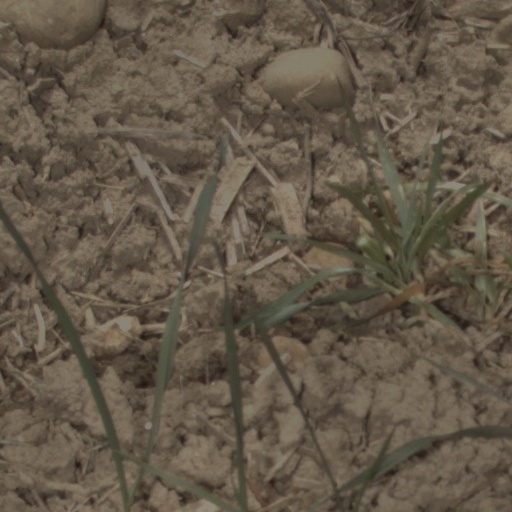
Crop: wheat